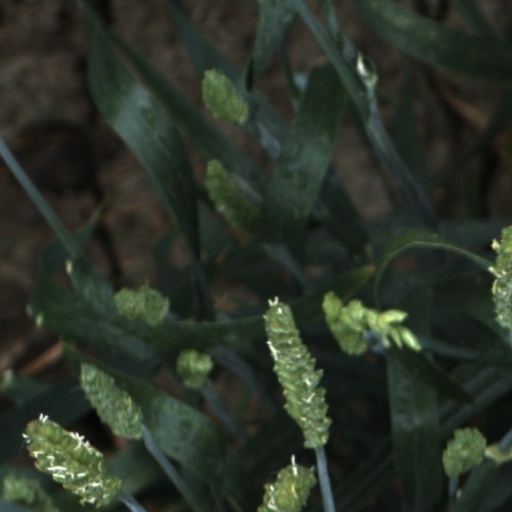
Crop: wheat